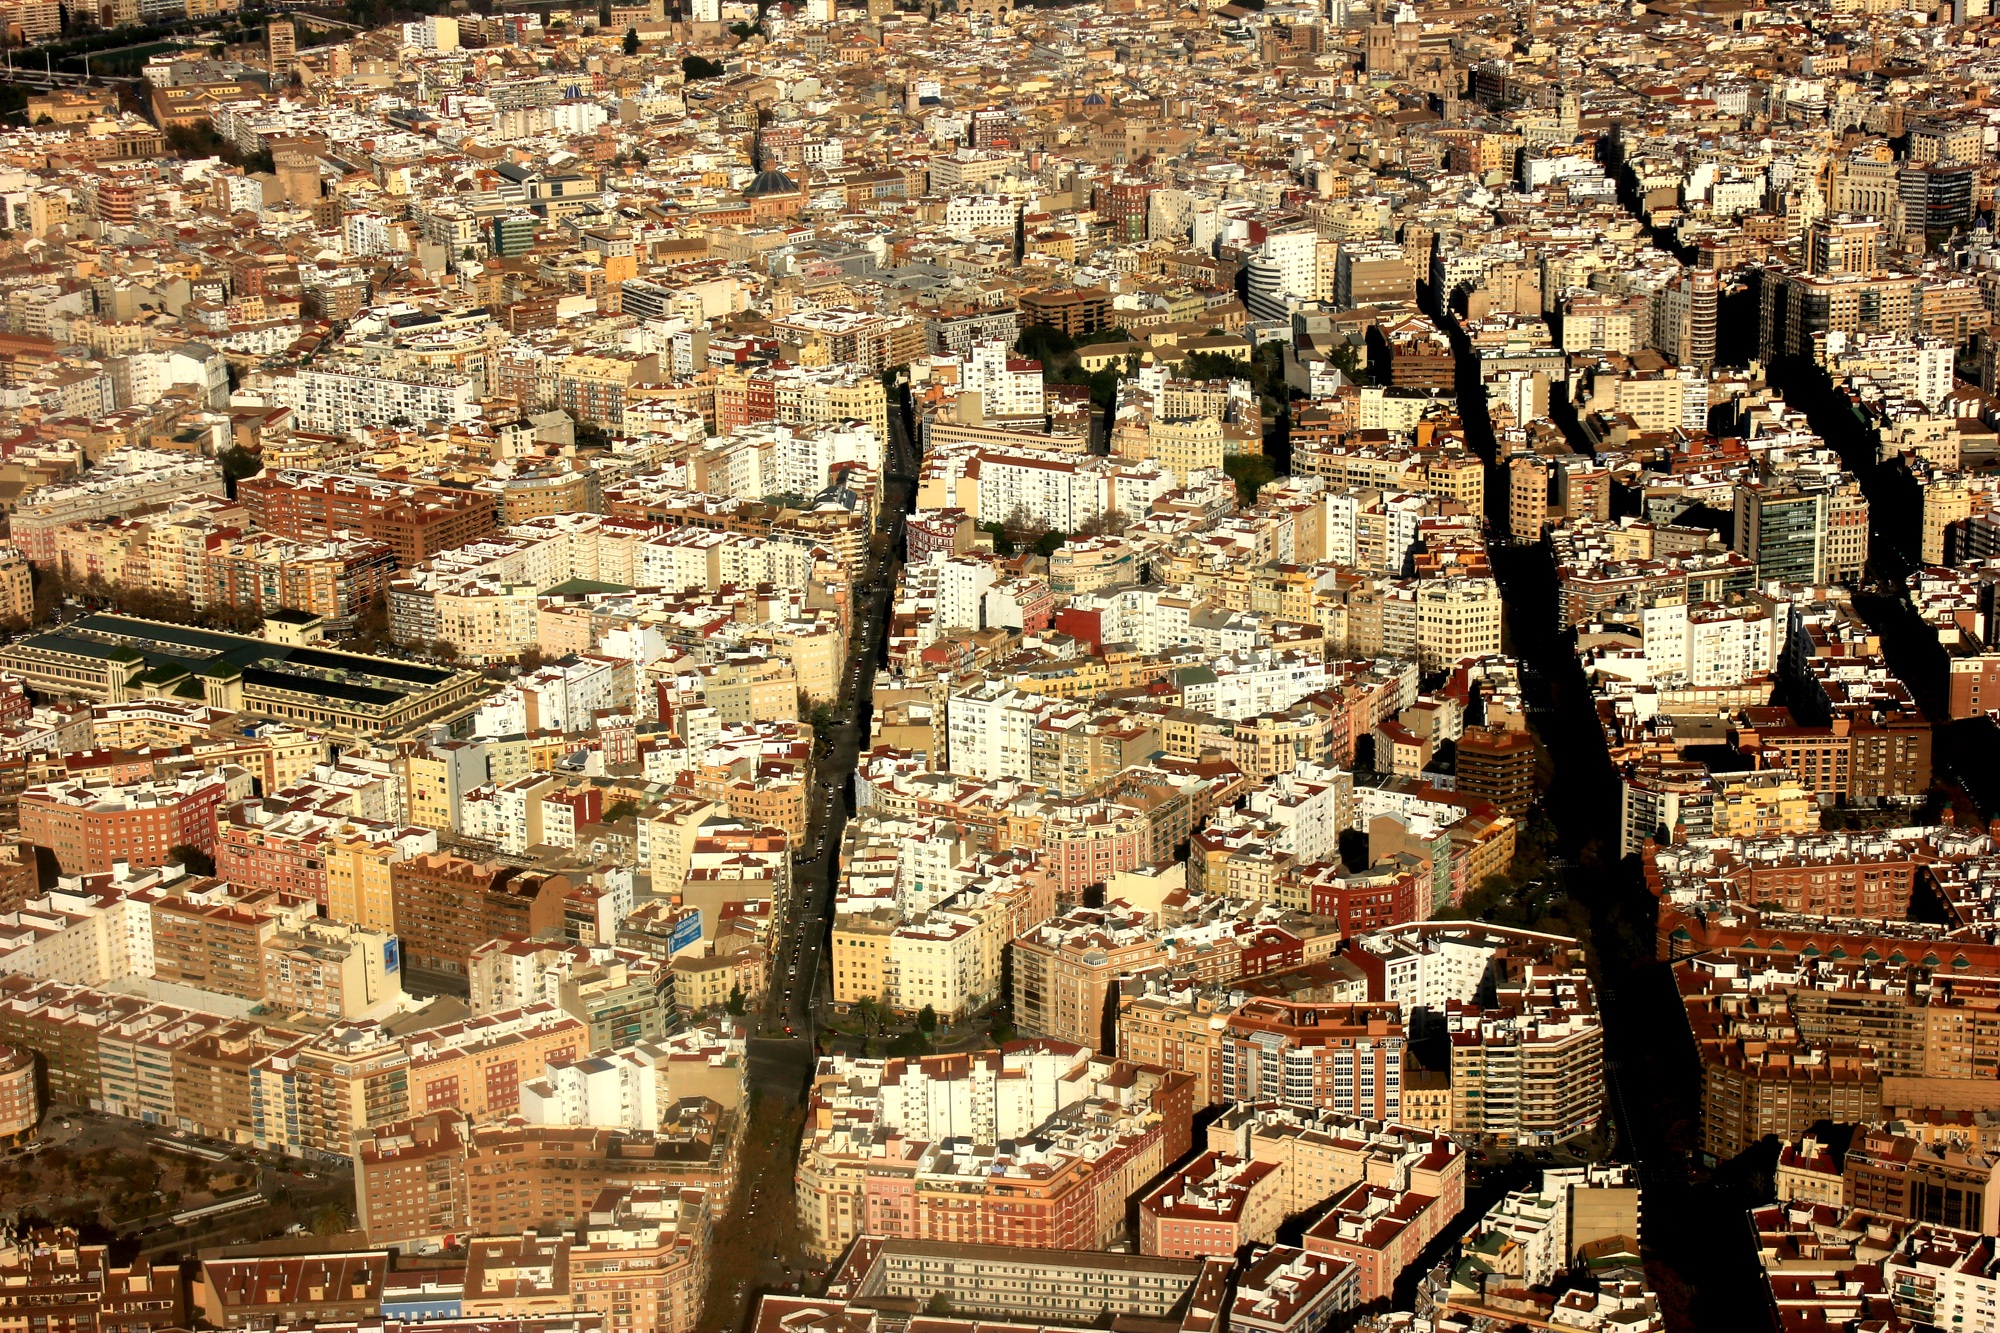
skyline, town, city, skyscraper, cityscape, downtown, suburb, aerial view, spain, metropolis, neighbourhood, valence, aerial photography, urban area, ancient history, residential area, human settlement